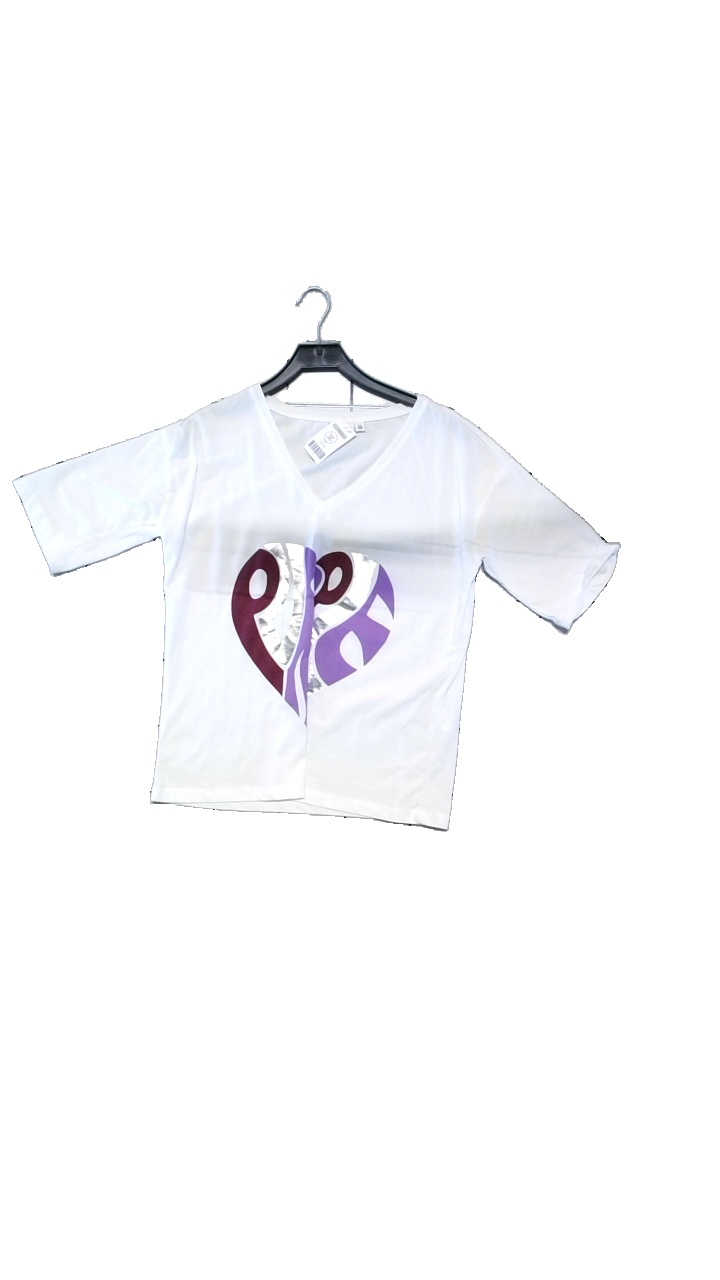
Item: Top (Ladies)
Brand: Vila
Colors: White, Purple, Grey
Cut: Regular, Loose
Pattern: Logo print
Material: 100% cotton
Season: All
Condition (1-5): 5
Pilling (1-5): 4
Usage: Reuse
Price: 50-100